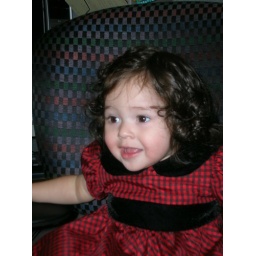
Sitting in mommy's desk chair at work